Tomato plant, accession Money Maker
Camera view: tilt-top (135 deg); turntable rotation: 180 degrees
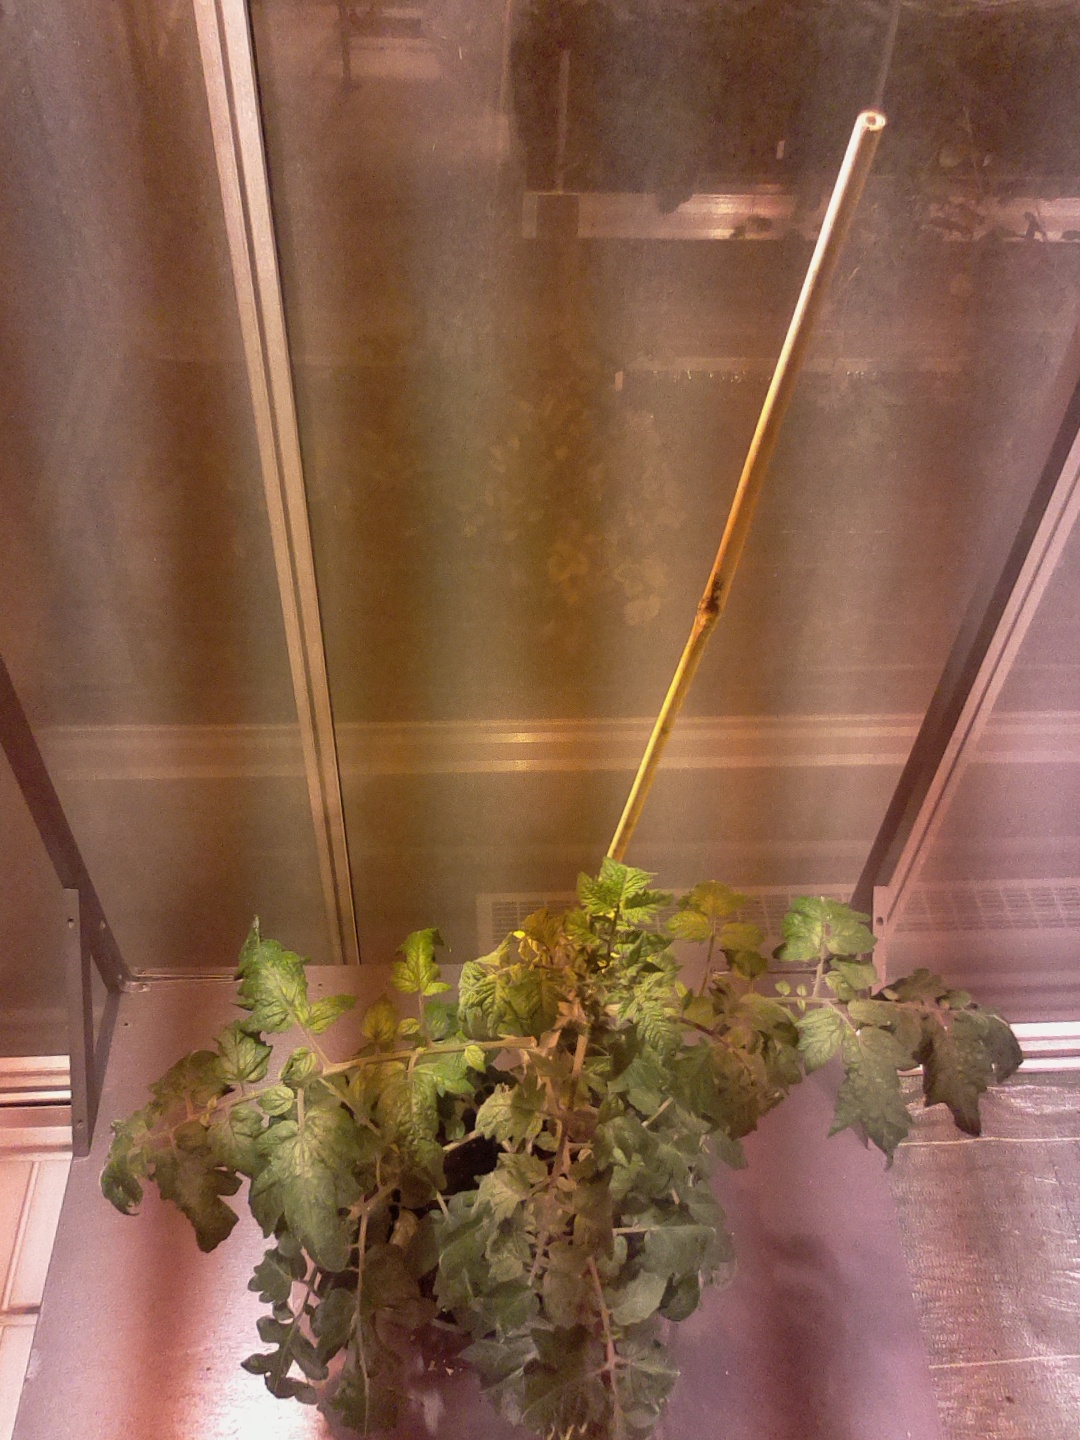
BBCH growth stage 66: Full flowering, 60%-70% of flowers open, more petals falling